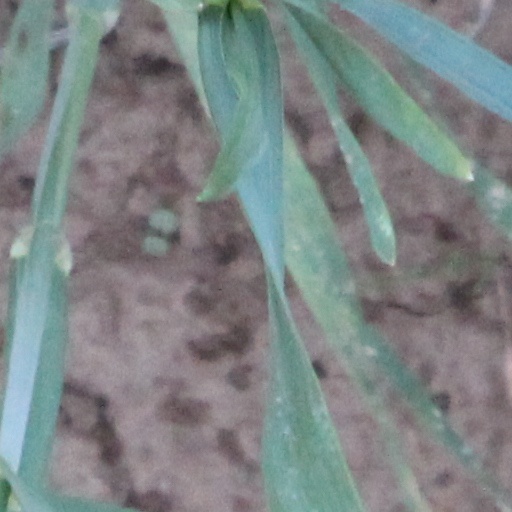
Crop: wheat